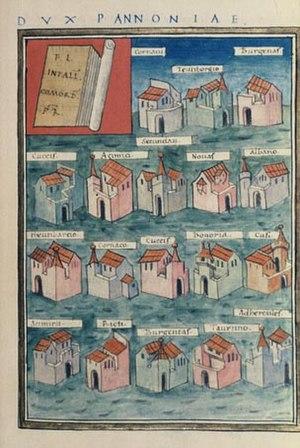
Le Glossaire des titres et fonctions dans l’empire byzantin recense par ordre alphabétique les principaux titres et fonctions que l’on trouve dans les articles de Wikipédia consacrés à cet empire. Pour une description plus élaborée de chaque terme ou pour comprendre le rôle que chaque fonction jouait dans l’État, voir l’article « Liste de titres byzantins ». L’Église et l’État exerçant une influence politique importante, sont inclus un certain nombre de termes appartenant au domaine ecclésiastique. Sont également inclus quelques titres et fonctions utilisés dans l’empire ottoman susceptibles d’être fréquemment rencontrés dans les textes portant sur les relations entre les deux empires.